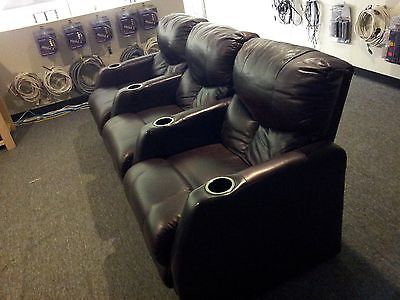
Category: chair